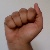
The image shows a hand gesture representing the letter 'A' in Indian Sign Language.